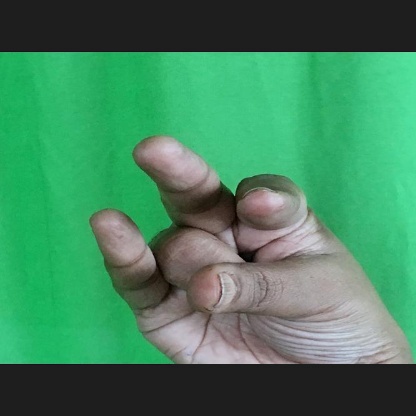
Mudra: Kangulam